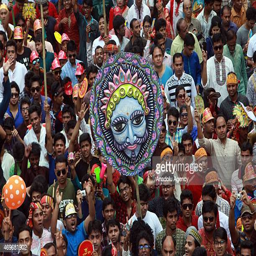
people participate in a rally to celebrate the first day